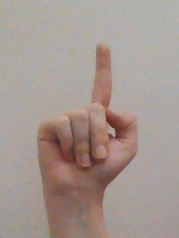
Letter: bb